Næstved Boldklub

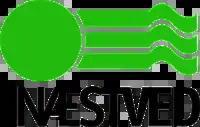
Næstved Boldklub badge, used in the seasons from 1986/1987 to 2018/2019.

In 2000 Næstved was relegated to the 2nd Division (third tier in Danish football league structure) for the first time since 1963. Enduring financial trouble the club was then several times just about to be relegated to Danmarks Serien (non-league), and if that would have happened, it would be the first time ever for Næstved not to be in one of the three best divisions of Denmark.